Hoburgen

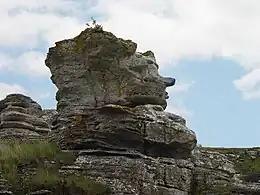
"Hoburgsgubben" ("Old Man Hoburg") a noted sea stack formation in the southernmost part of Hoburgen, Gotland.

Hoburgen is a rauk (sea stack) area on the Storsudret peninsula in Sundre socken on the southern tip of Gotland, Sweden.